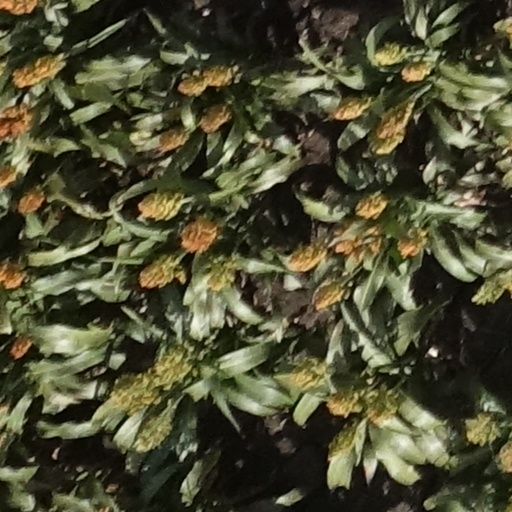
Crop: sorghum